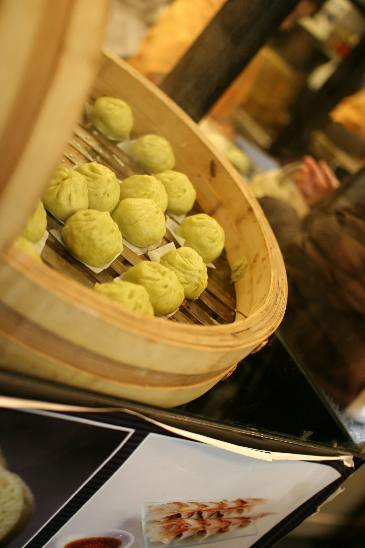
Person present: No